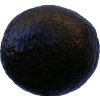
Label: black_avocado